S. P. Dixon Farm

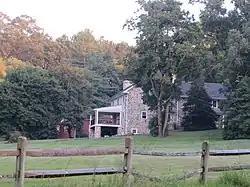
Side view of the S. P. Dixon farmhouse.

The Samuel P. Dixon Farm is a historic farm near Ashland, New Castle County, Delaware. The property includes three contributing stone buildings: a house, a spring house and a tri-level bank barn. The house is a two-story, four-bay dwelling in two sections. The older section is dated to the late 18th or early 19th century, with an addition before 1830, about the time the barn was built.